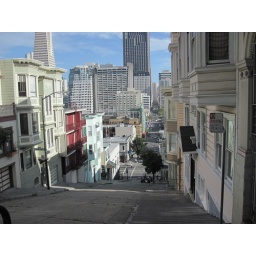
A day walking around SF. Random pictures of beautiful building and steetsA day walking around San Francisco. Random pictures of beautiful streets and buildings.